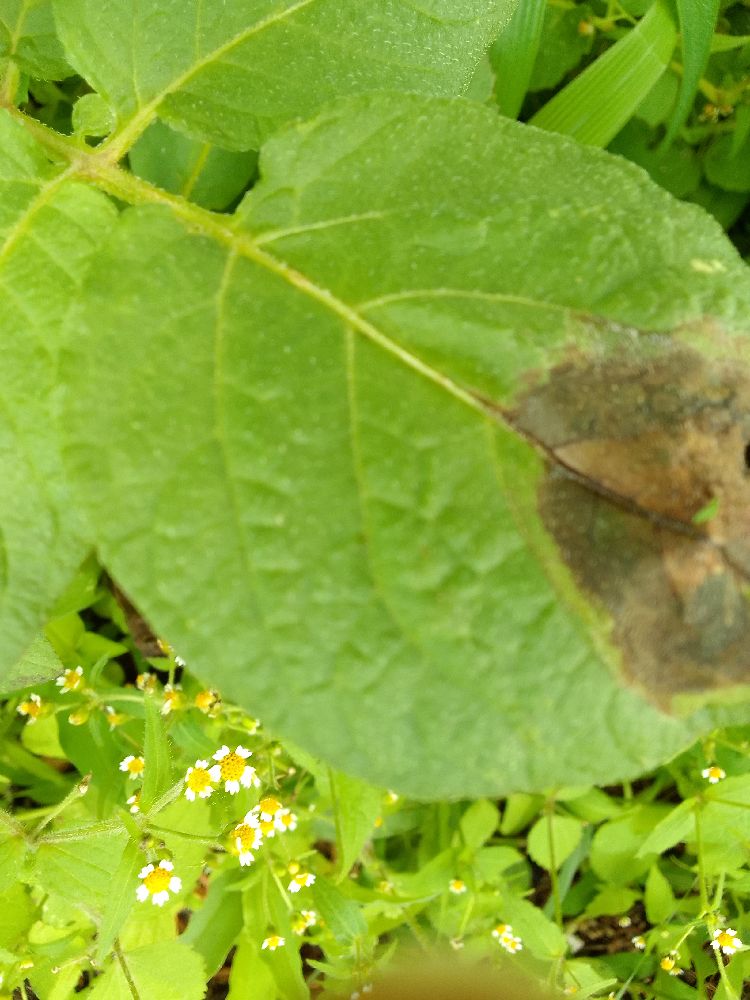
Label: Late blight